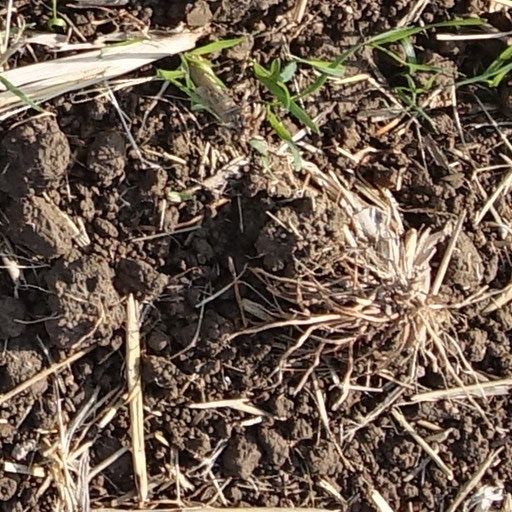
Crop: wheat